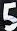
Number: 5